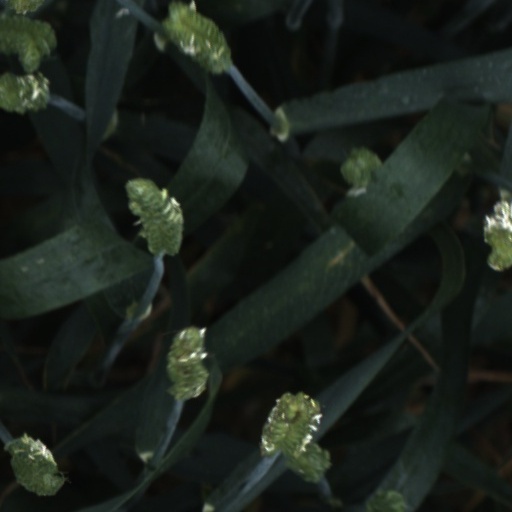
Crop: wheat